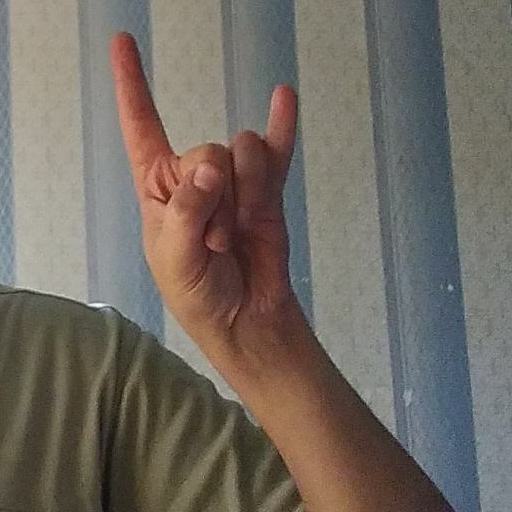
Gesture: rock